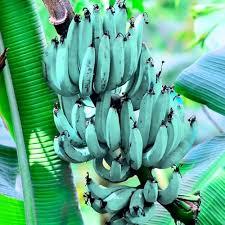
Banda la ndizi mbichi linaninginia kwenye  mimea ,ndizi hizi bado hazijakomaa zina rangi ya kijani . Majani ya mmea huu ya rangi ya kijani yanaonekana nyuma. Baadhi ya ndizi zinaonekana kuwa na madoadoa meusi.